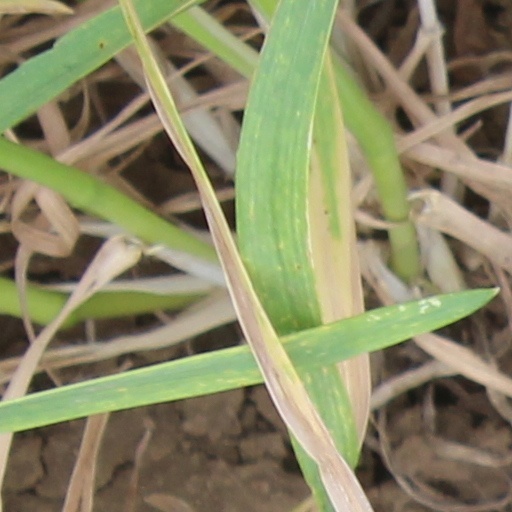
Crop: wheat